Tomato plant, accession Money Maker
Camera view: vertical (180 deg); turntable rotation: 0 degrees
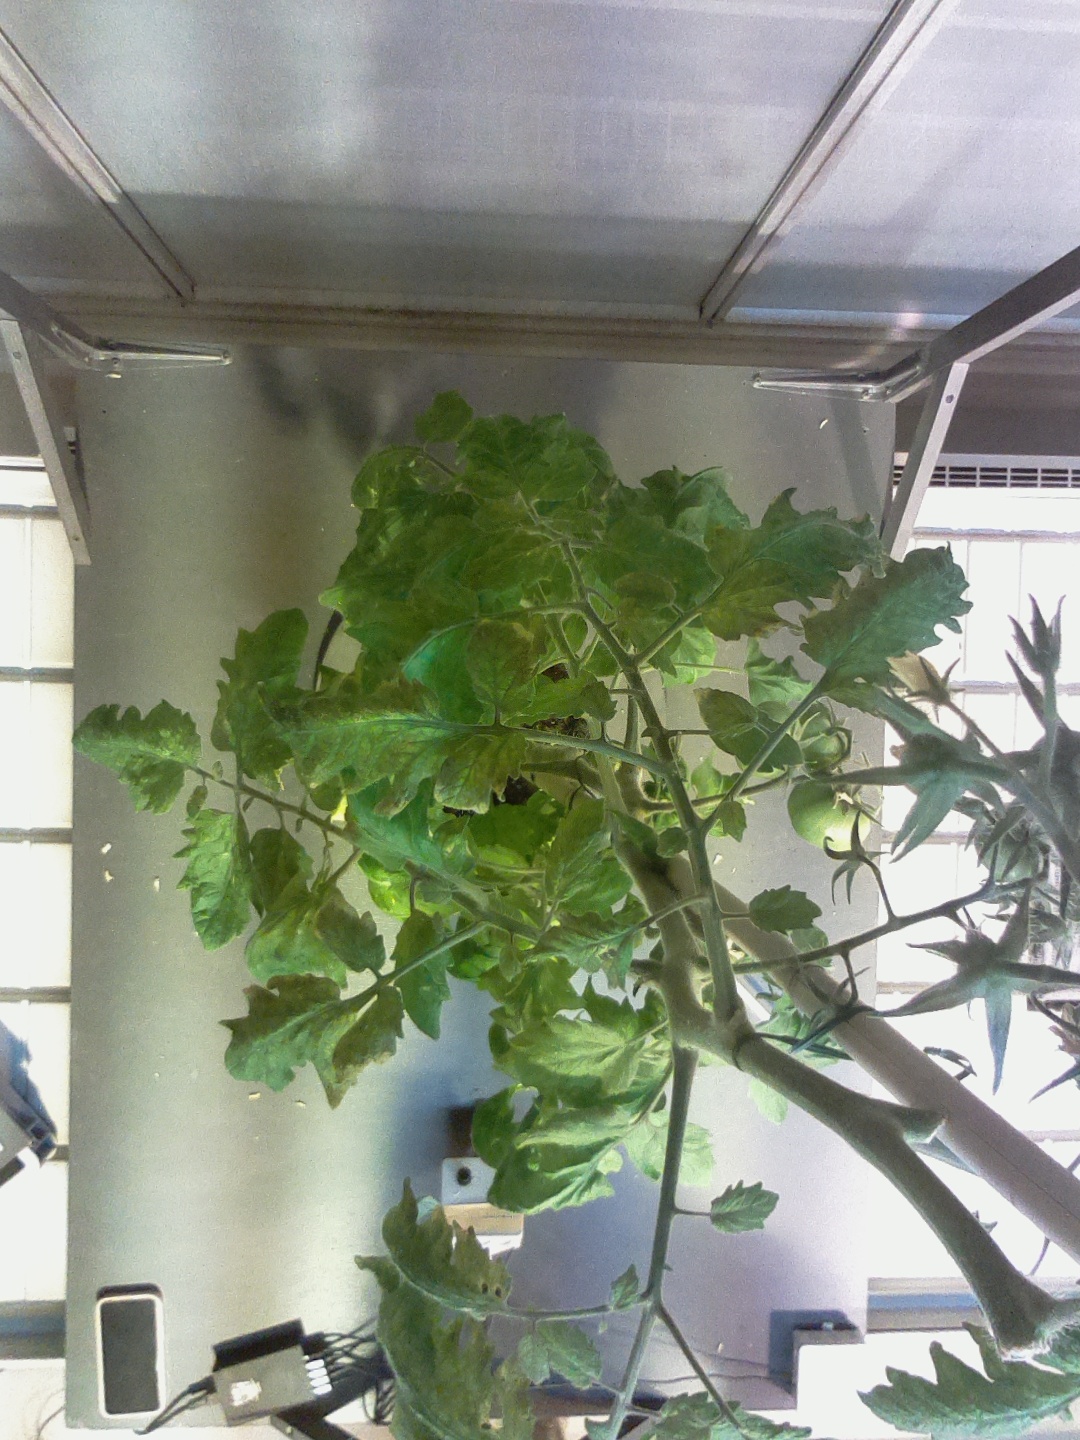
BBCH growth stage 78: 80% -90% of final fruit size